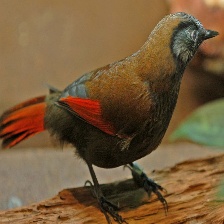
Species: RED TAILED THRUSH
Scientific name: NEOCOSSYPHUS RUFUS